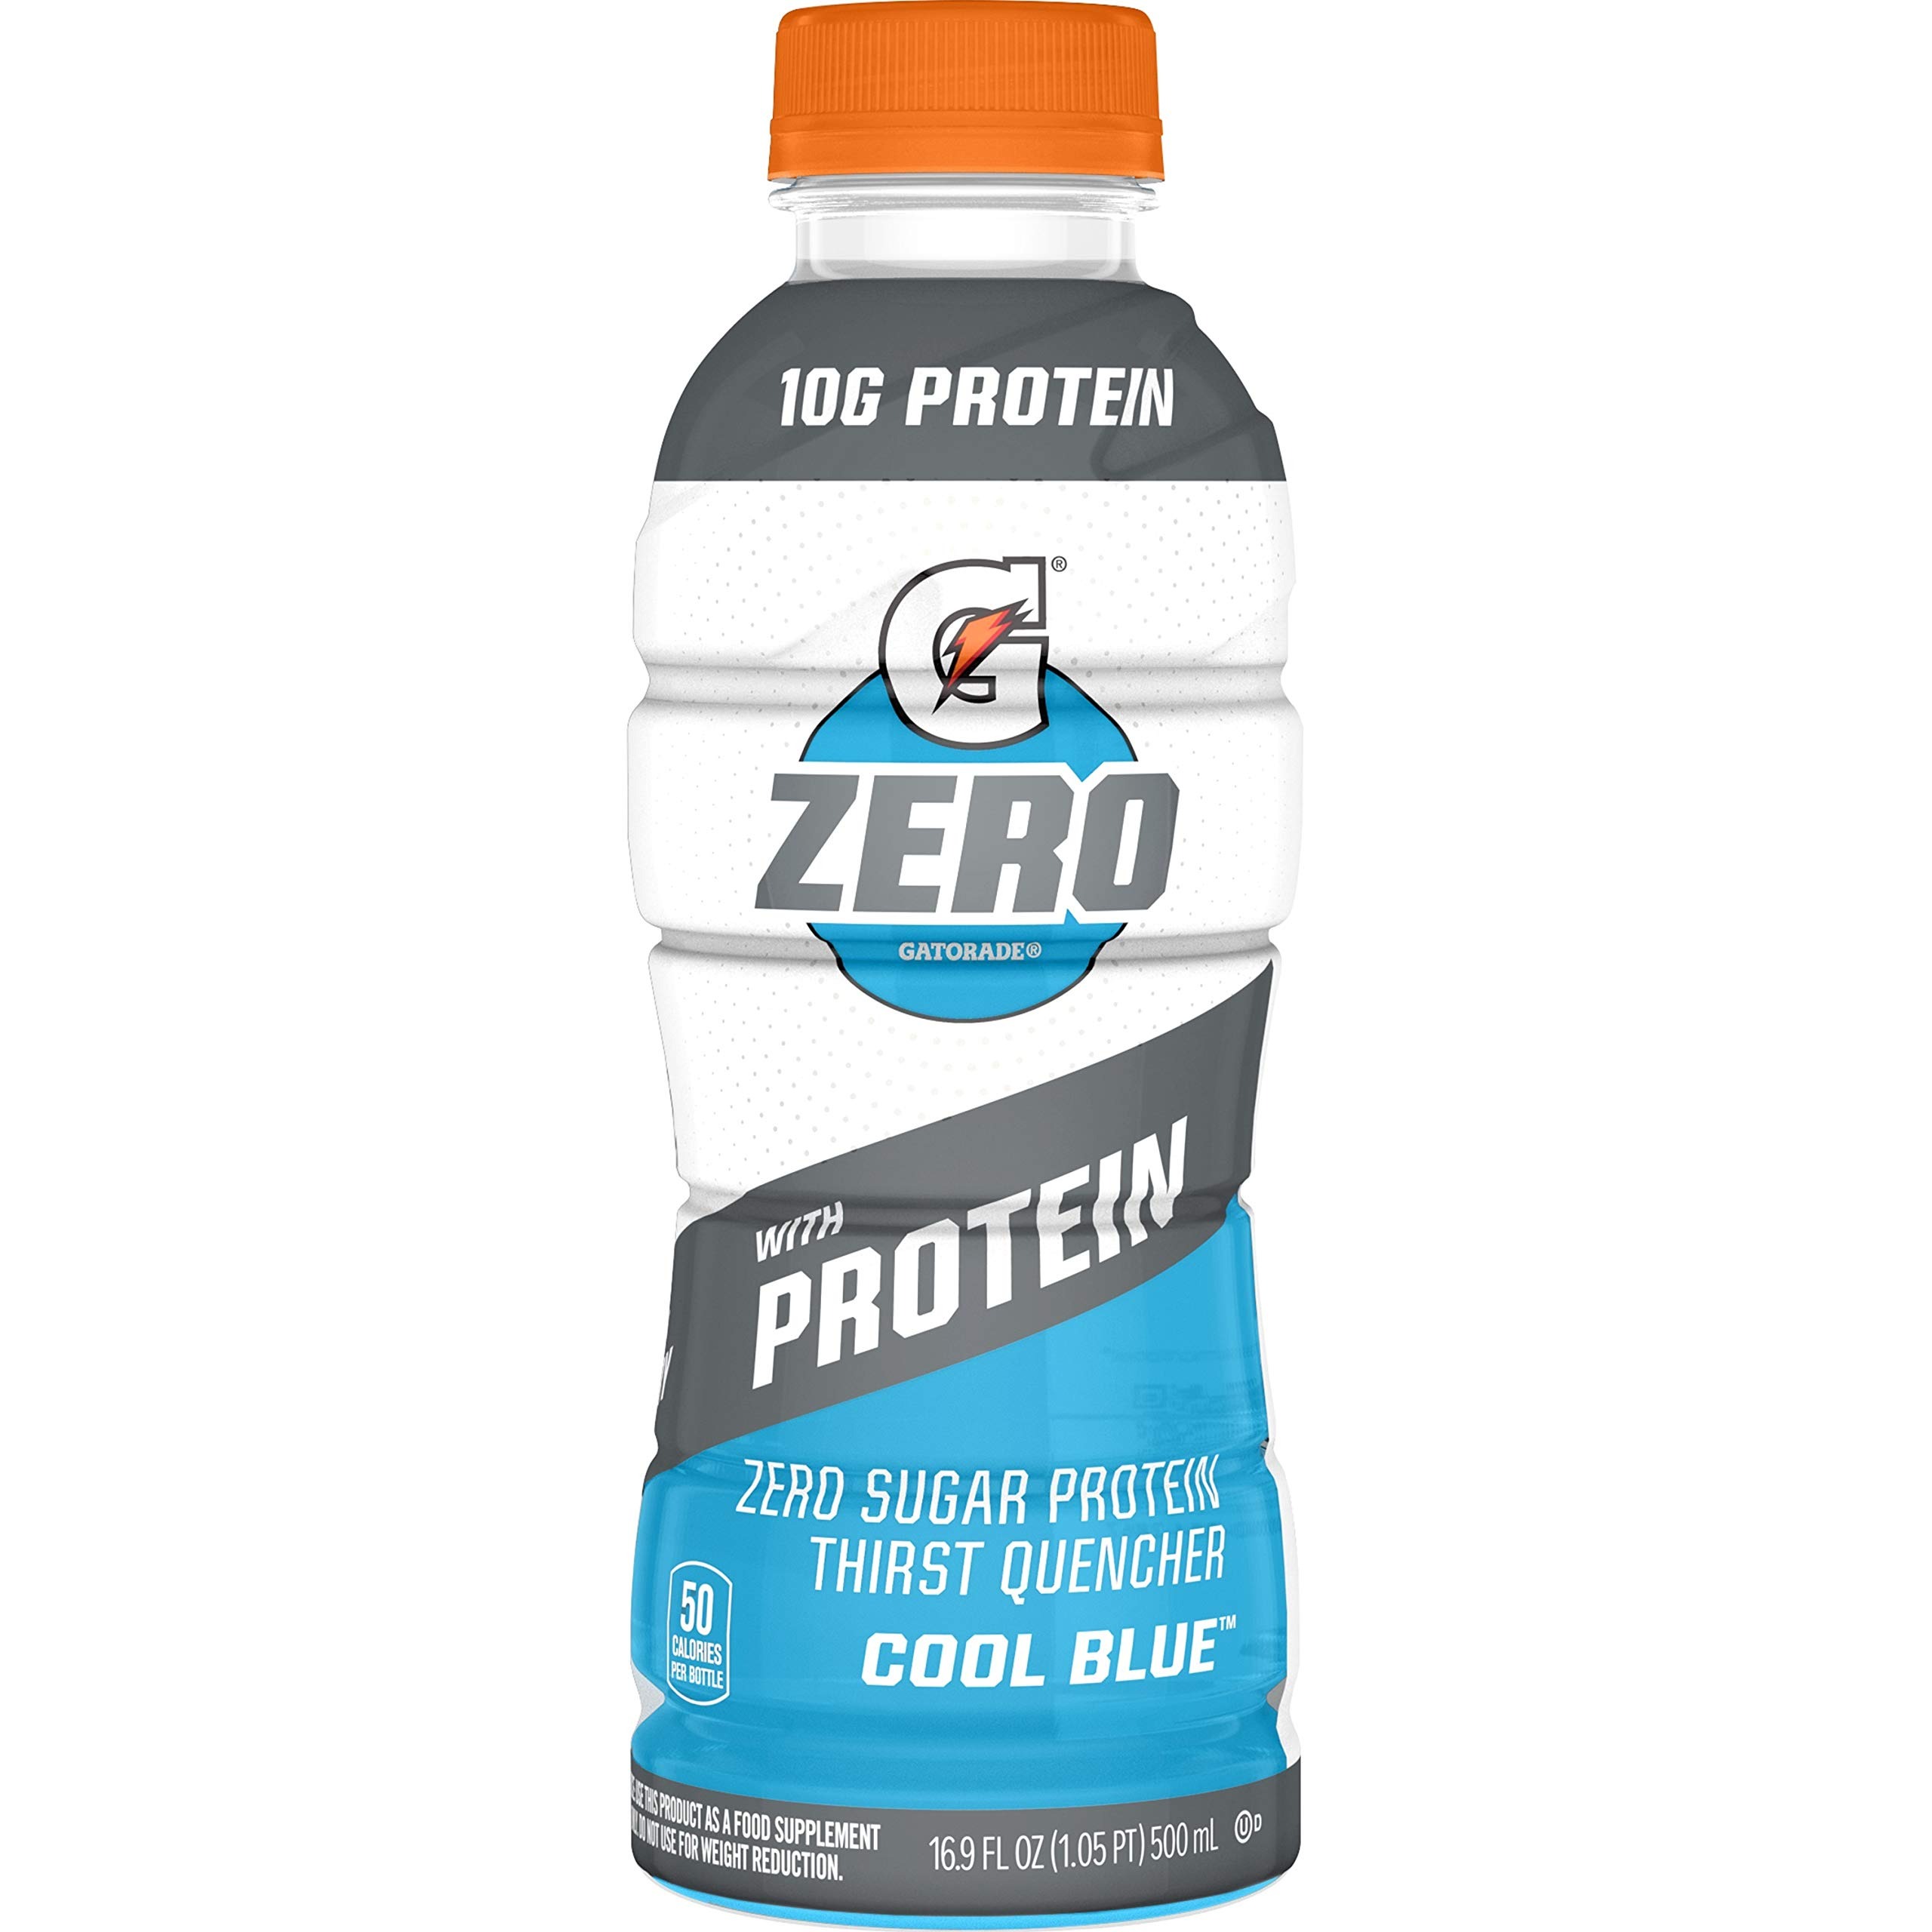
Item Name: Gatorade Zero With Protein 10g Whey Protein Isolate Zero Sugar Electrolytes Cool Blue, 16.9 Fl Oz
Bullet Point 1: G Zero with Protein has no sugar and maintains the same proven hydration benefits of Gatorade Thirst Quencher, and now offers 10g of whey protein isolate to help kick-start your recovery after training.
Bullet Point 2: 10g whey protein isolate to help kick start muscle recovery after a tough workout.
Bullet Point 3: Zero sugar and under 60 calories to complement your nutritional efforts after training and to offer flexibility when customizing your caloric intake.​
Bullet Point 4: Gatorade-level electrolytes to help rehydrate and replenish and help replace what you lose in sweat.
Value: 16.9
Unit: Fl Oz

Price: 1.88